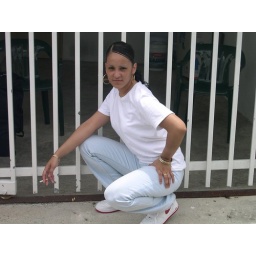
Posing infront of the fence at Grandparents house in Cayey PR